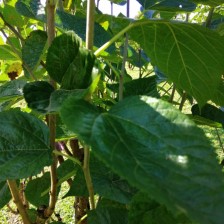
Variety: BlackOodTurkey